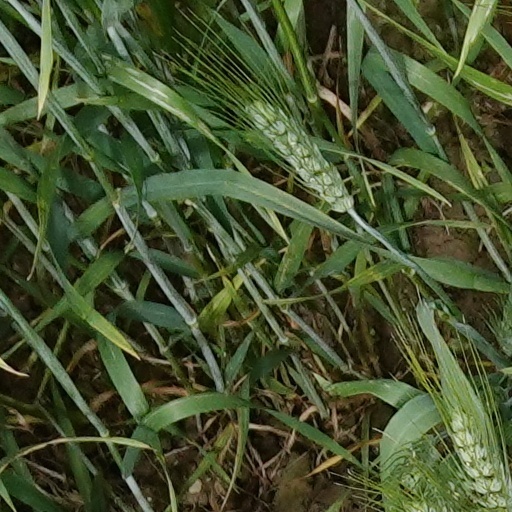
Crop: wheat